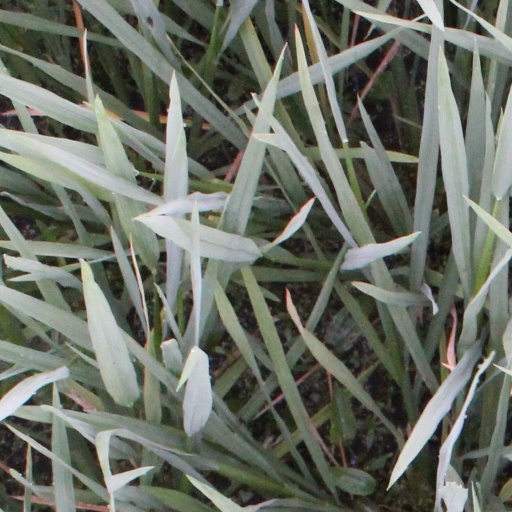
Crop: rice